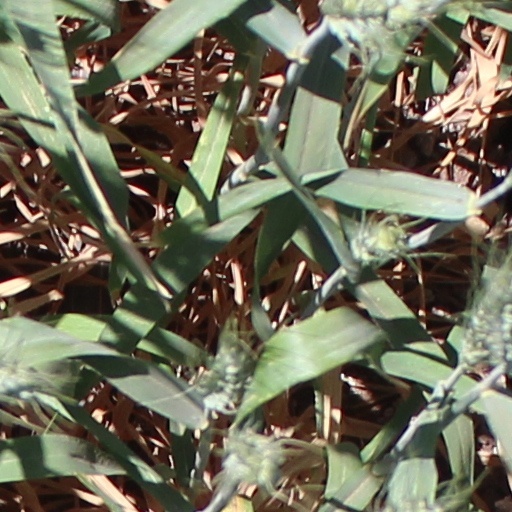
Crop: wheat